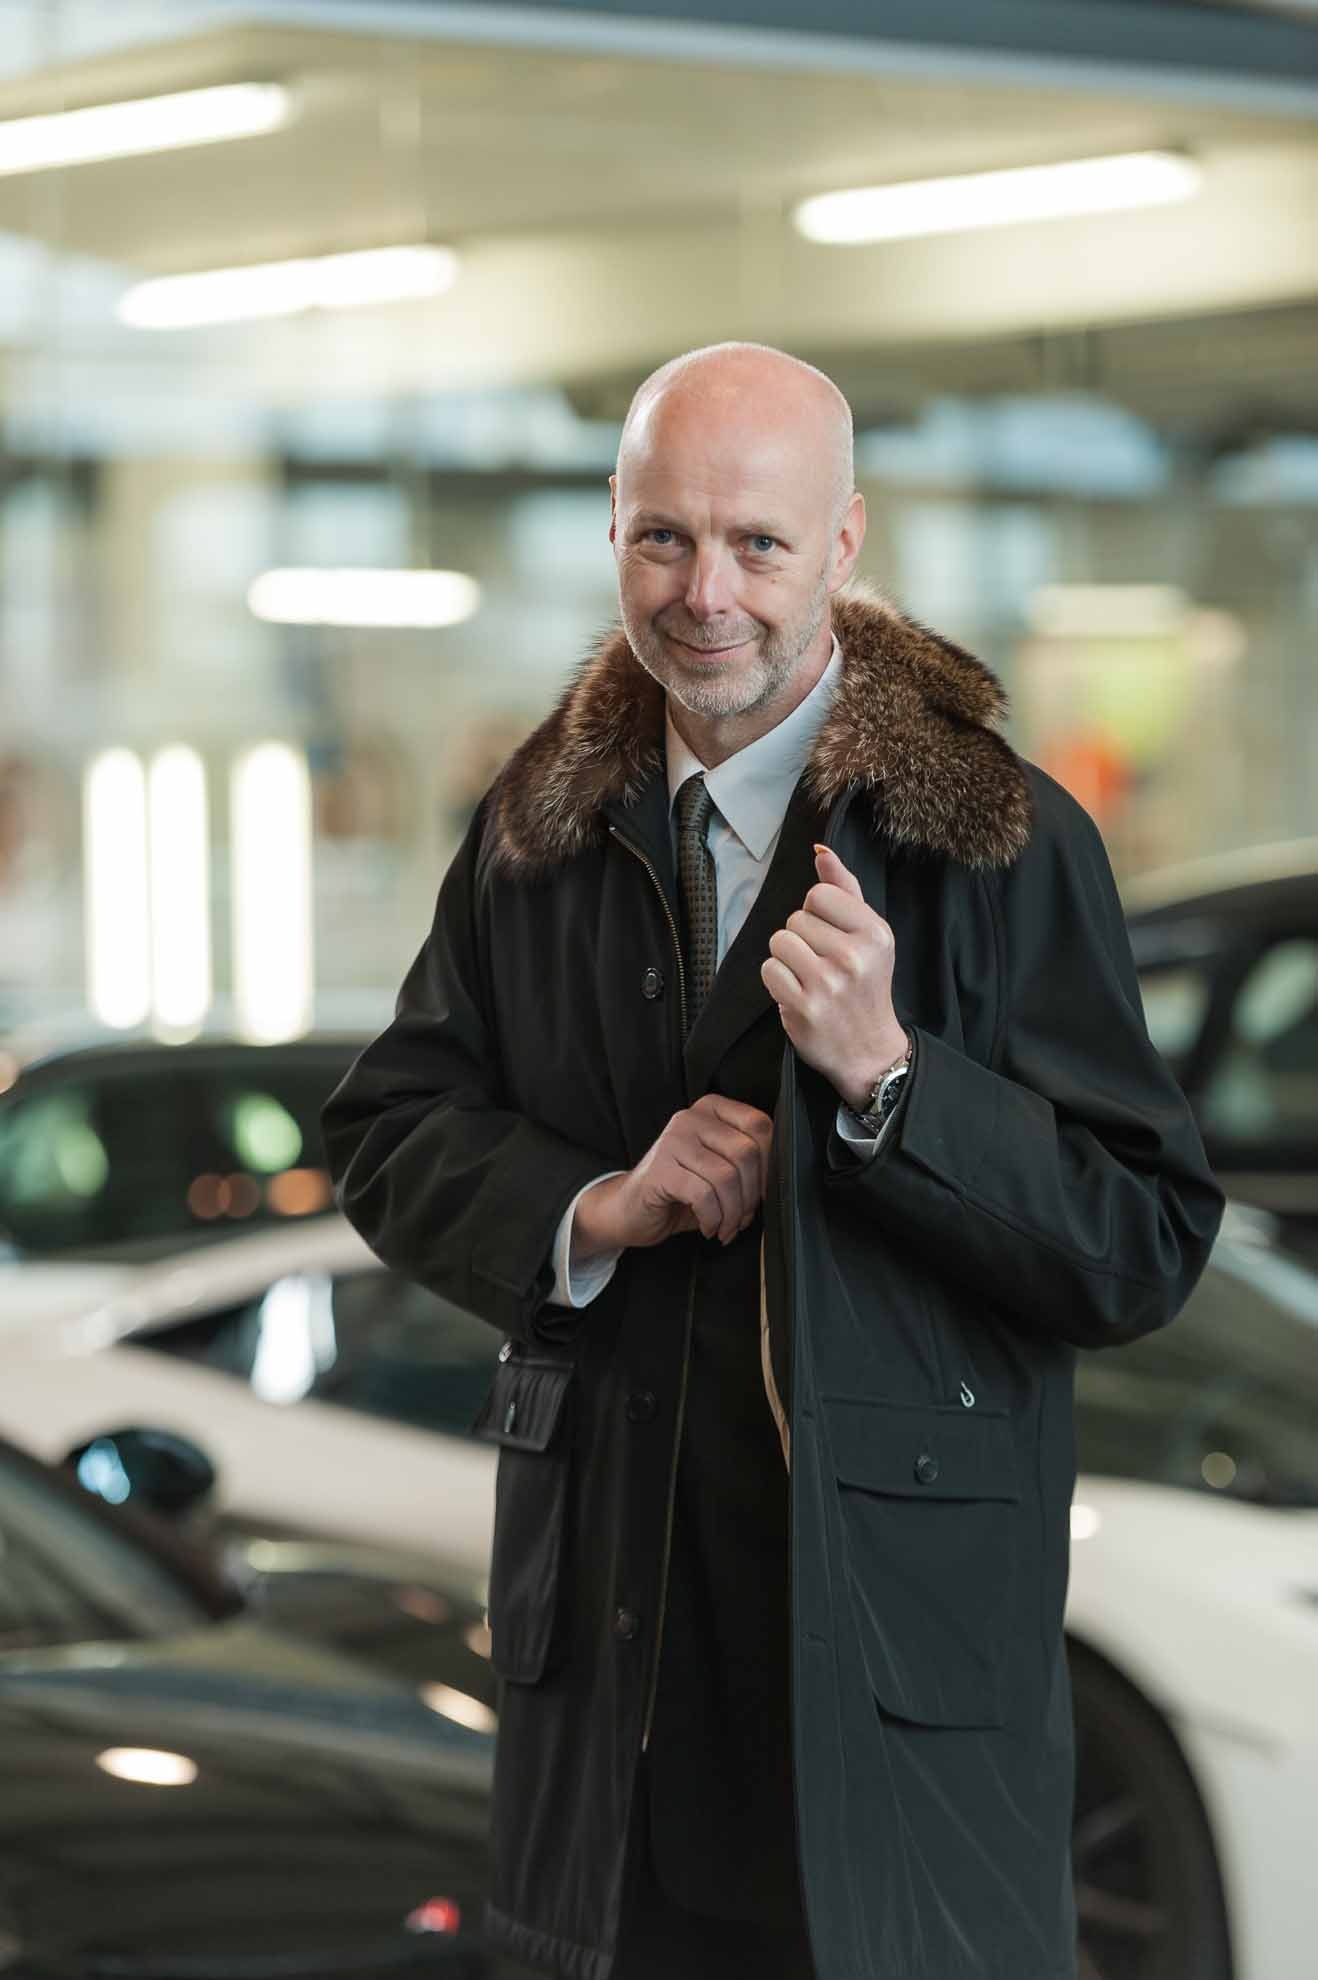
person, coat, auto, black, sports car, germany, elegant, lamborghini, businessman, berndbitzer, karinschiel